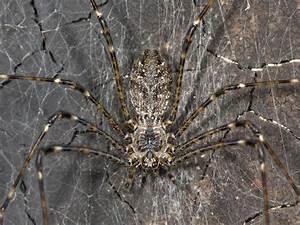
spider